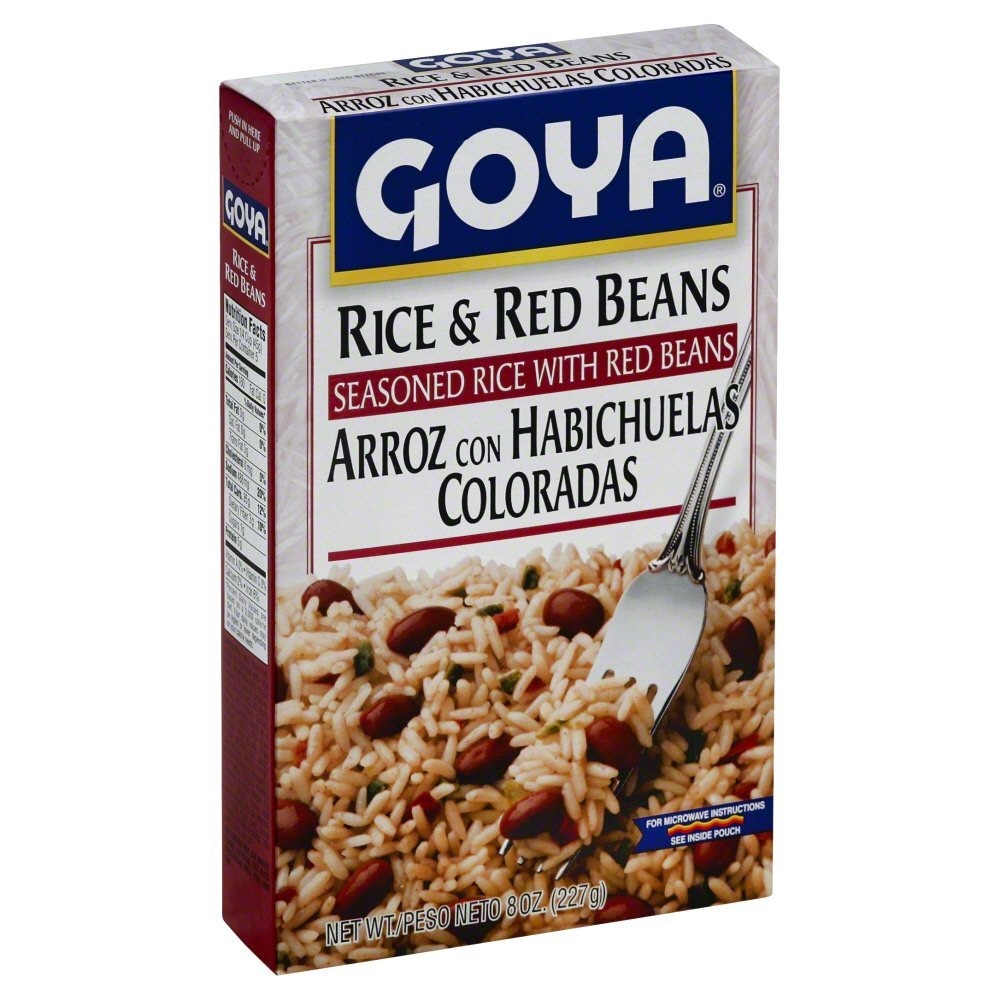
Item Name: Goya Rice and Red Beans 8 Oz (Pack of 6)
Product Description: Red beans and rice is a healthful, nutritious part of a classic Caribbean diet and is enjoyed all over the world as a side dish. Our GOYA Red Kidney Beans and Rice uses plump, tender red beans, CANILLA Extra Long Grain Rice, and flavorful seasonings in a delicious, low-fat complement to any meal. Pack of 6
Value: 48.0
Unit: Ounce

Price: 8.315